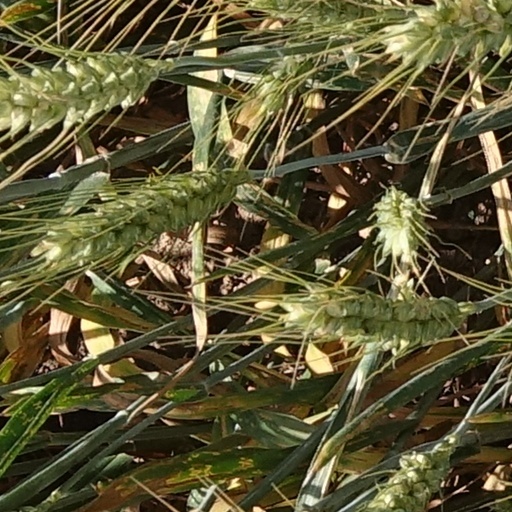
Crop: wheat